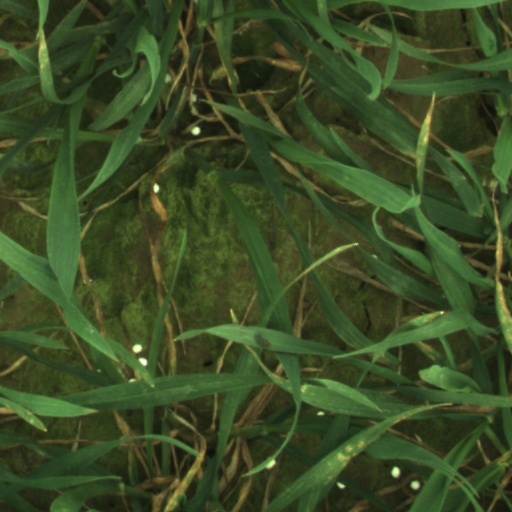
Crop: wheat